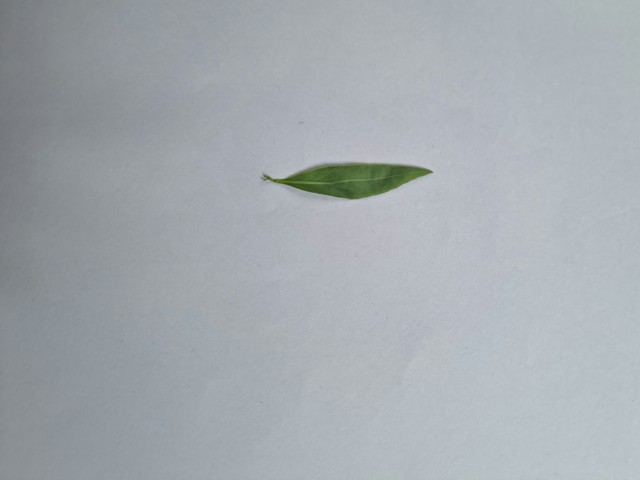
Plant: kalomegh